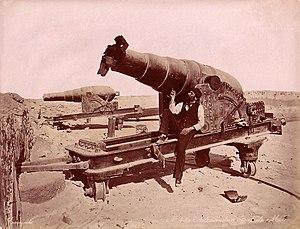
Les frères Zangaki sont deux photographes grecs, actifs entre 1870 et 1915 environ, en Égypte et en Algérie. Ils ont principalement photographié les monuments historiques de l'Égypte antique et la vie quotidienne, et sont parmi les premiers photographes à avoir produit et commercialisé des tirages en grand nombre de l'Égypte.